Sport in Brazil

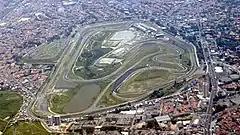
Autódromo José Carlos Pace, venue for the Brazilian Grand Prix.

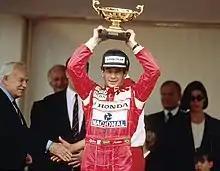
Ayrton Senna, the most successful Brazilian driver in Formula One.

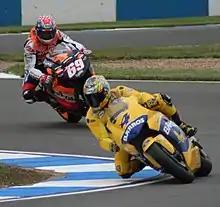
Alex Barros.

Brazil has produced three Formula One world champions: Emerson Fittipaldi ( and ), Nelson Piquet (and ), and Ayrton Senna (and ). In total, Brazilian drivers have won 101 Formula One races (as of the 2024 Abu Dhabi Grand Prix), distributed between Senna (41), Piquet (23), Fittipaldi (14), Felipe Massa (11), Rubens Barrichello (11), and José Carlos Pace (1).